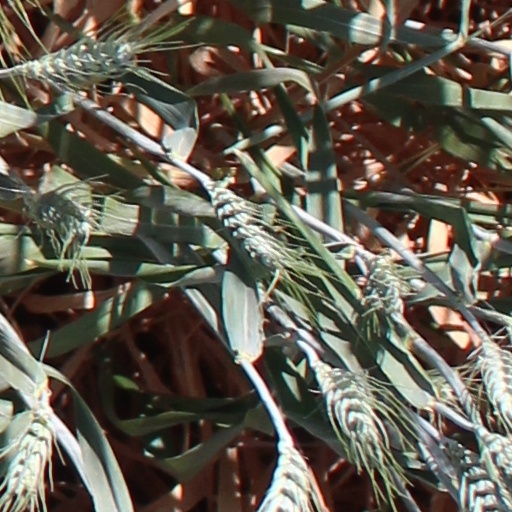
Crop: wheat